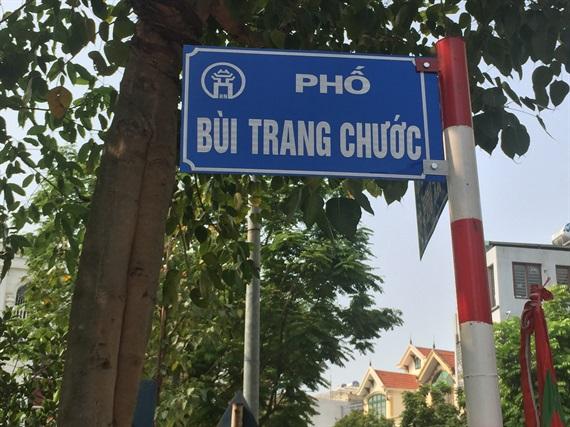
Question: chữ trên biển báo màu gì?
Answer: màu trắng